Caswell–Taylor House

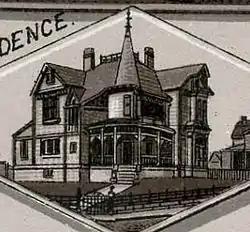
Drawing of the Caswell-Taylor House, from a souvenir collection published in 1889.

The Caswell–Taylor House was a historic home located at 803 North Fourth Avenue in the Fourth and Gill neighborhood of Knoxville, Tennessee. It is also known as The Governor's House, as it was the home of Governor Robert Love Taylor for several years.